Ivan Ilić (volleyball)

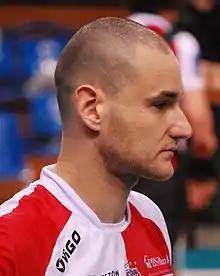
Ilić in 2010

Ivan Ilić ( born 19 December 1976, in Titovo Užice, SR Serbia, Yugoslavia) is a Serbian volleyball player. He was a member of the national team representing Serbia and Montenegro at the 2004 Summer Olympics in Athens.